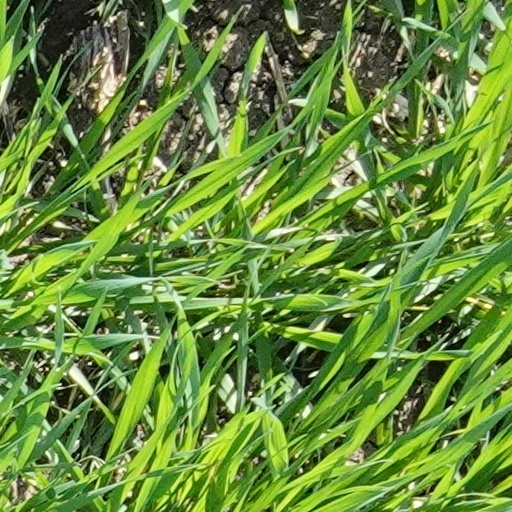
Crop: wheat